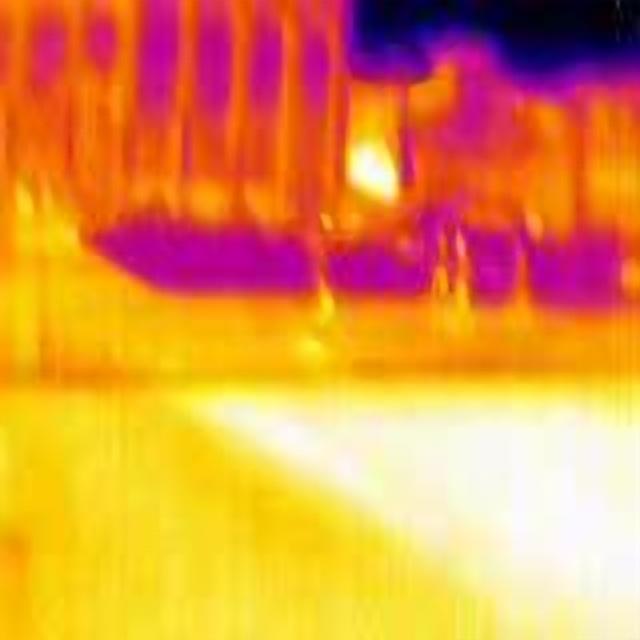
Detected objects:
label: person
label: person
label: person
label: person